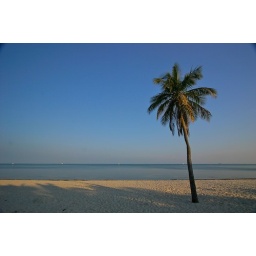
Palm tree on Smather's beach in Key West, Florida